Ibrahima Cissé

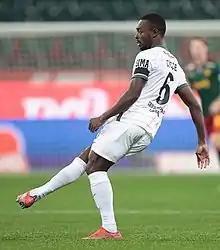
Cissé with Ural Yekaterinburg in 2022

Ibrahima Cissé (born 28 February 1994) is a professional footballer plays for Emirati club Dibba Al-Hisn. Born in Belgium, Cissé represents the Guinea national football team internationally.